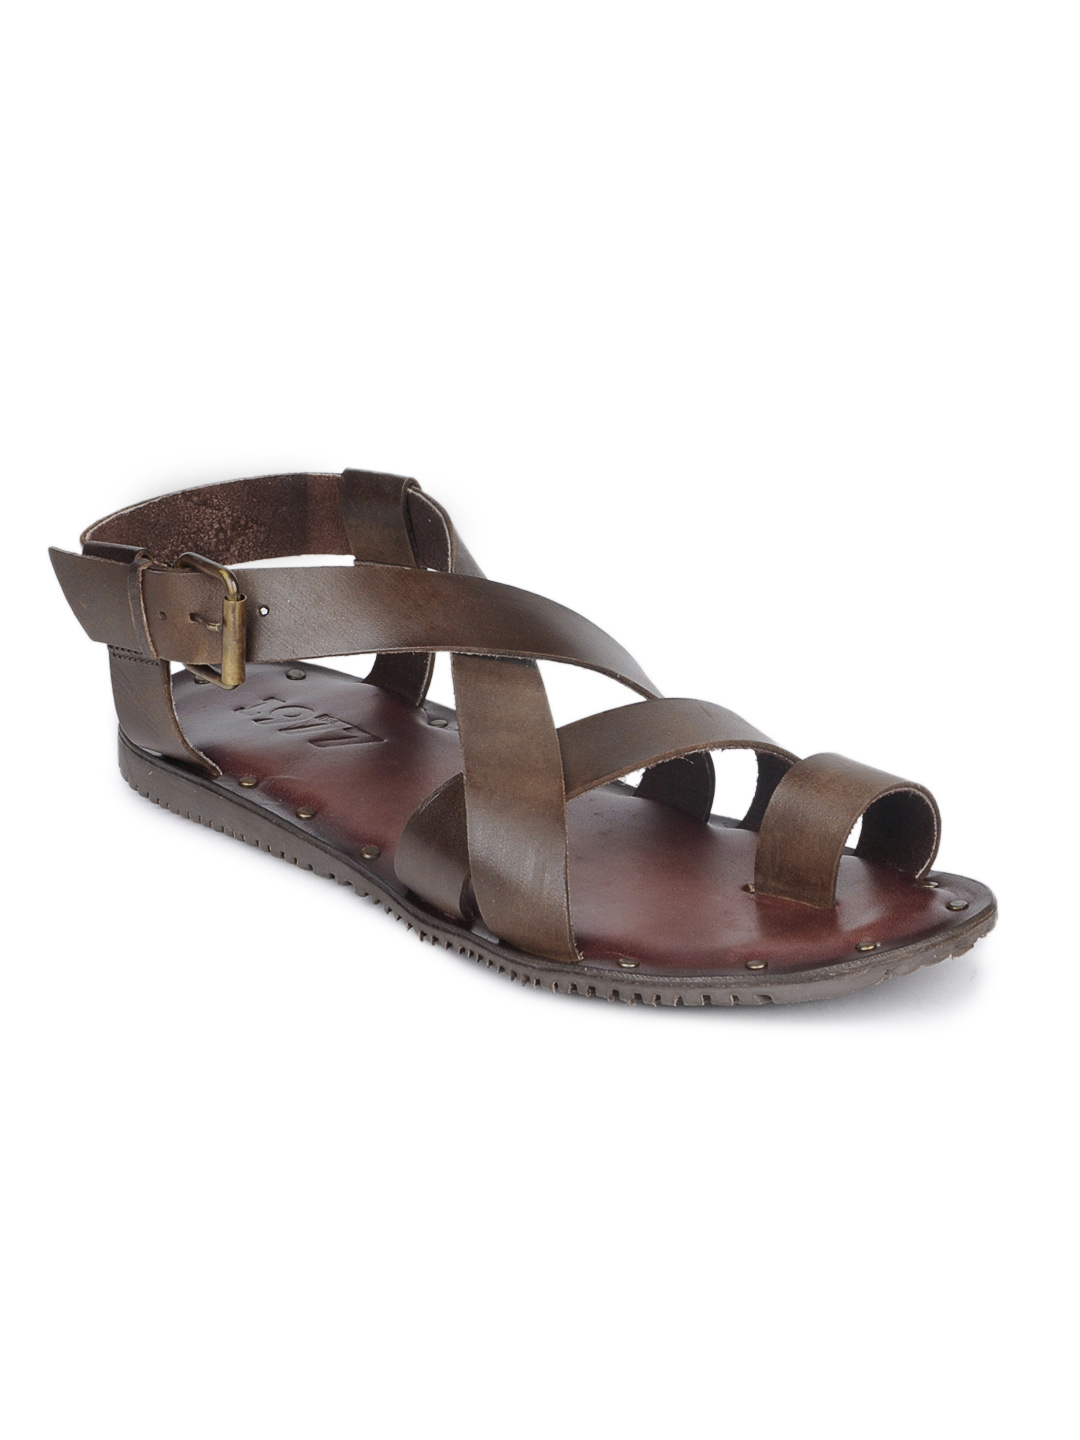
Estd. 1977 Men Brown Sandals
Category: Footwear / Sandal / Sandals
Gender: Men
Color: Brown
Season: Summer 2016
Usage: Casual